Tor (network)

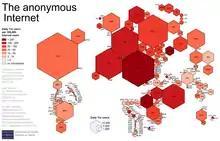
A cartogram illustrating Tor usage in 2013

Over the course of its existence, various Tor vulnerabilities have been discovered and occasionally exploited. Attacks against Tor are an active area of academic research that is welcomed by The Tor Project itself.